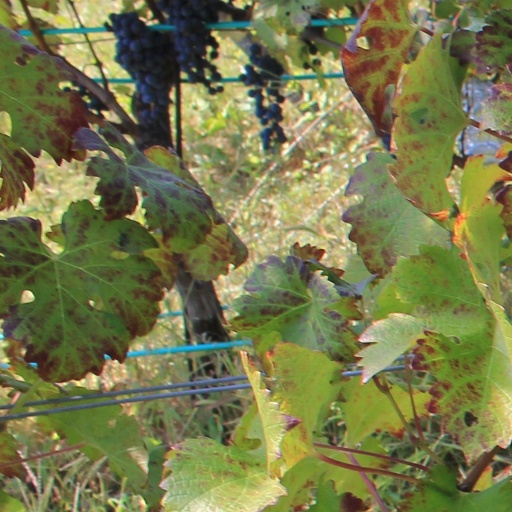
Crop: grape